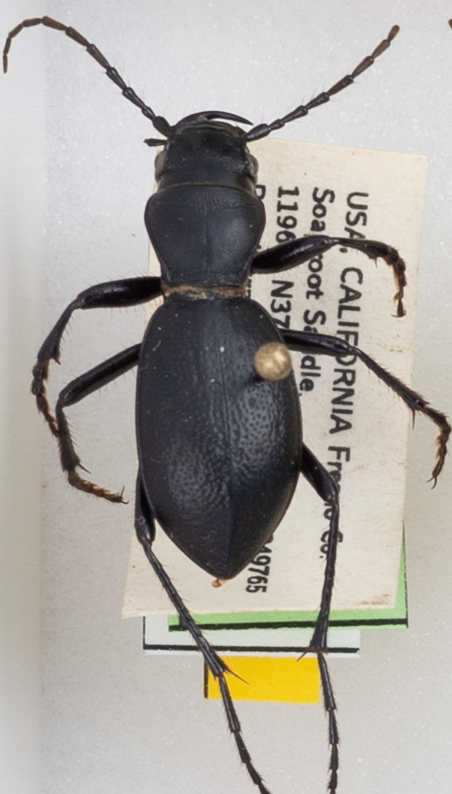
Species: Omus californicus
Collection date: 2021-06-02
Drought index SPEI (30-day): -1.546
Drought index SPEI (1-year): -2.09
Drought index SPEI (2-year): -2.09